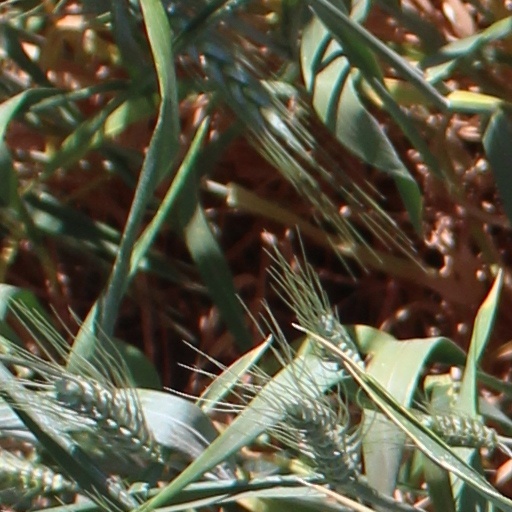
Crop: wheat